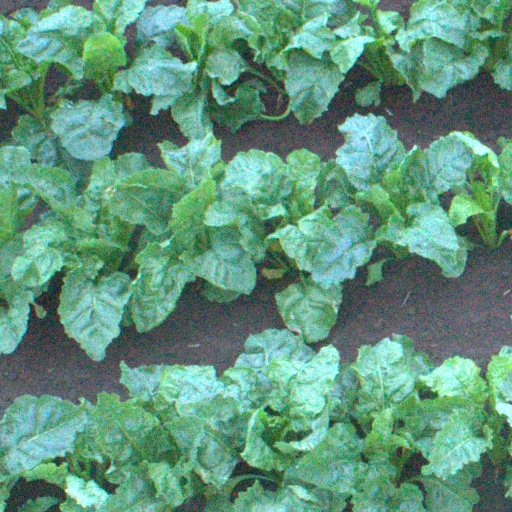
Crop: sugar beet